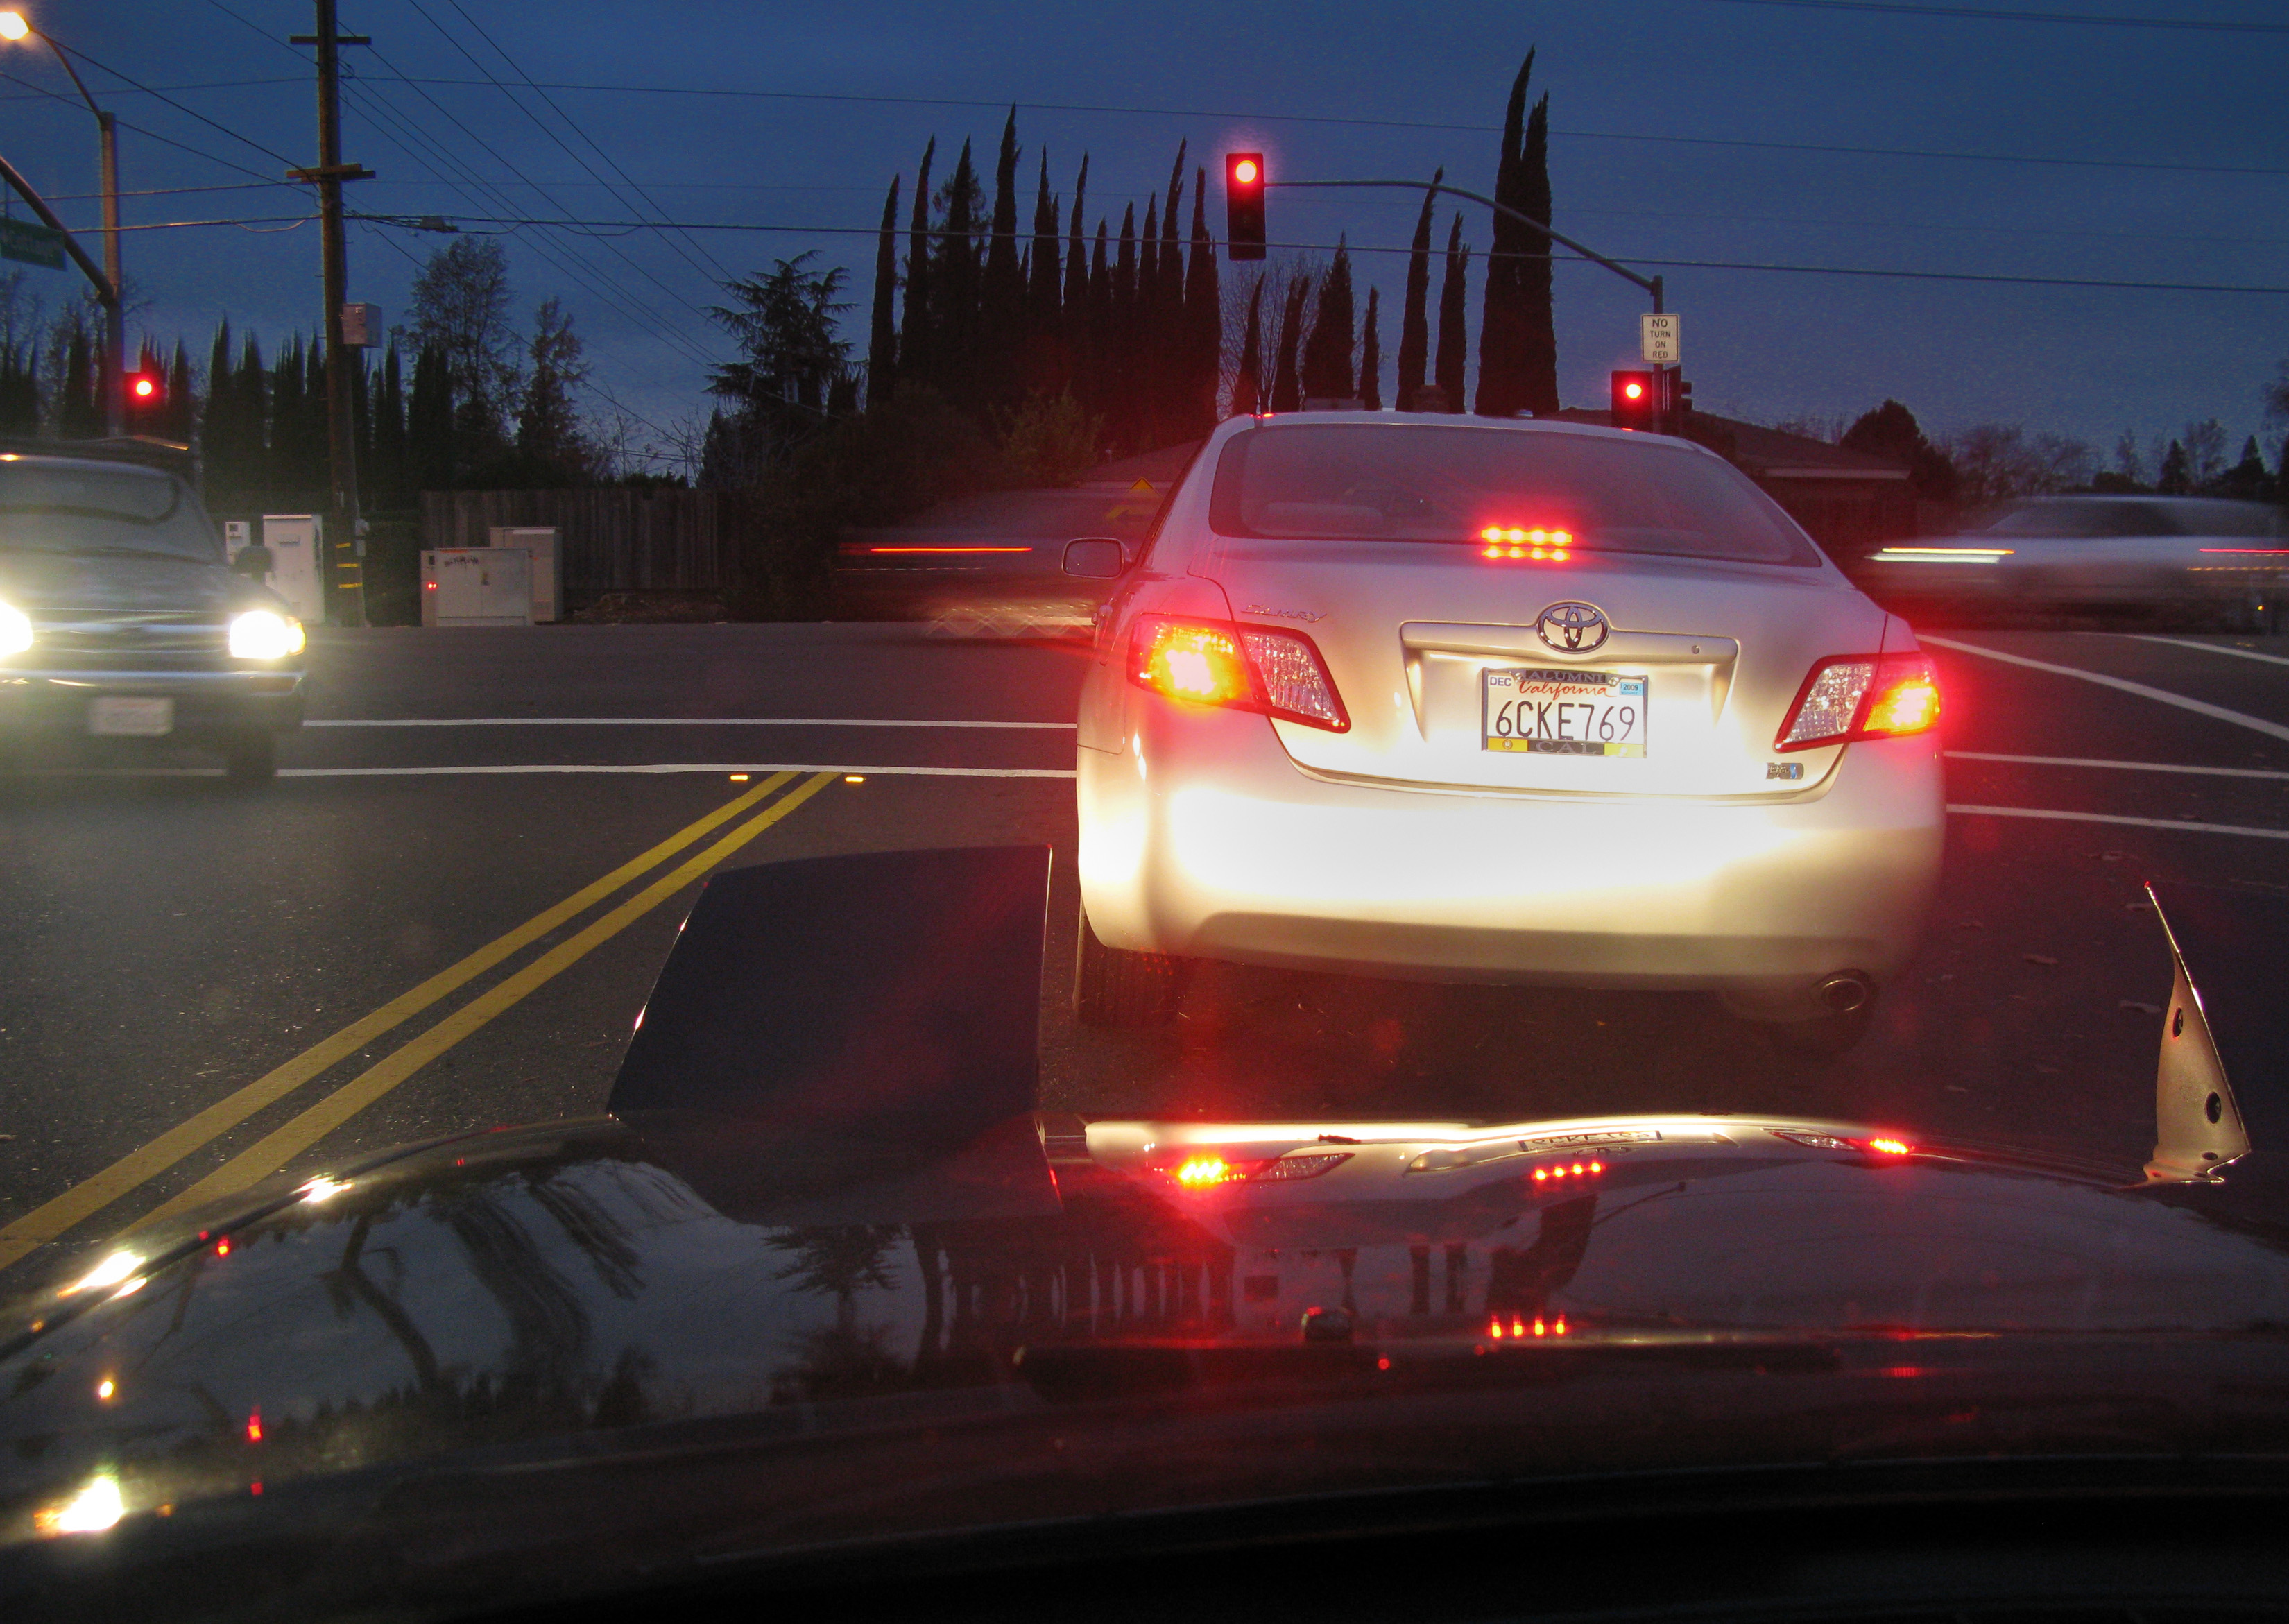
light, traffic, car, night, driving, vehicle, lighting, audi, sacramento, reallyreallybadhaiku, automobile make, automotive exterior, executive car